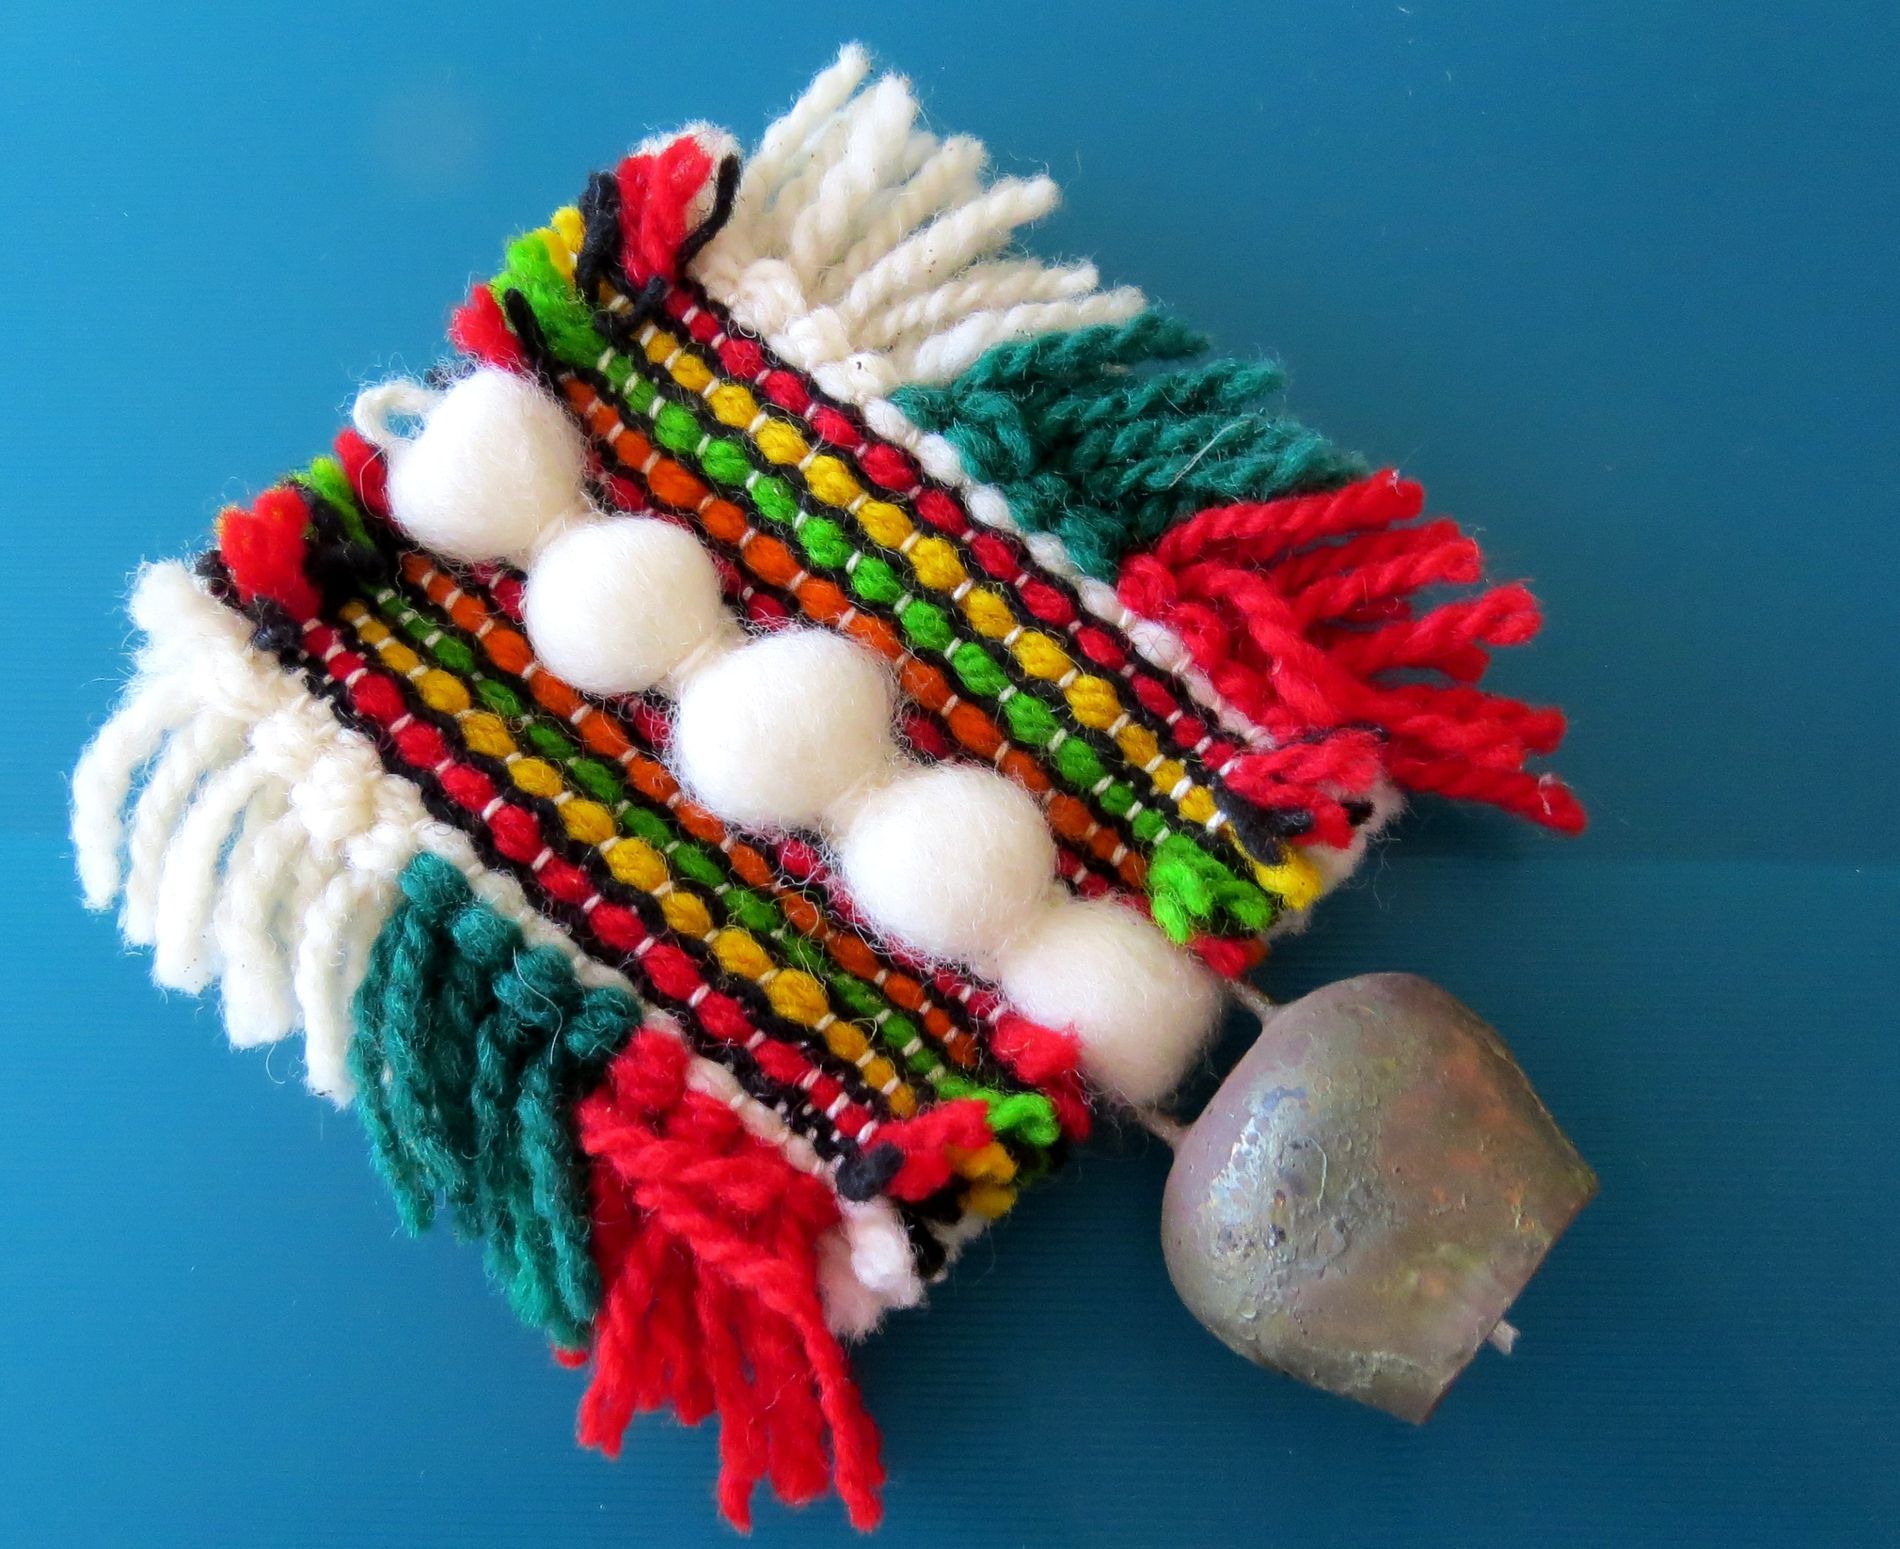
A  woven accessory
This is a close up image displaying a colorful woven accessory on a blue table.
A close-up photo taken at eye level shows details of a colorful woven accessory with a table creating a blue background. The light in the photo creates a bright color palette of red, green, and white from the accessory, and blue from the table in the background.
Labels: Cuff, Clothing, Scarf, Accessories, Bead, Jewelry, Bracelet, Person, Weaving, Woven, Ornament, accessory, Table
Camera: Canon Canon PowerShot SX50 HS
Lens: 4.3 - 215.0 mm, 4-215mm
Aperture: F3.4
Exposure: 1/25 sec
ISO: 800
Focal length: 4.3 mm